Aisling Bea

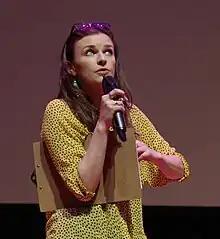
Bea in 2014

Aisling Clíodhnadh O'Sullivan (born 16 March 1984), known professionally as Aisling Bea, is an Irish comedian, actress and screenwriter. She created, wrote and starred in the comedy series "This Way Up" on Channel 4. As a stand-up comedian, she won the So You Think You're Funny award at the Edinburgh Festival Fringe in 2012, being only the second woman to win the award in its then-25-year history. She also appears regularly on light entertainment comedy panel shows such as "QI" and "8 Out of 10 Cats".